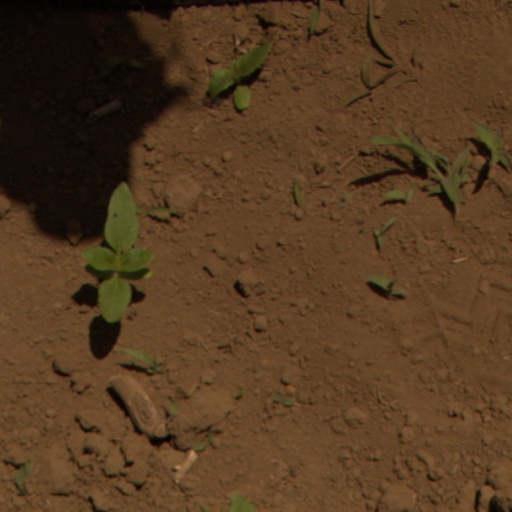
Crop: Jerusalem artichoke